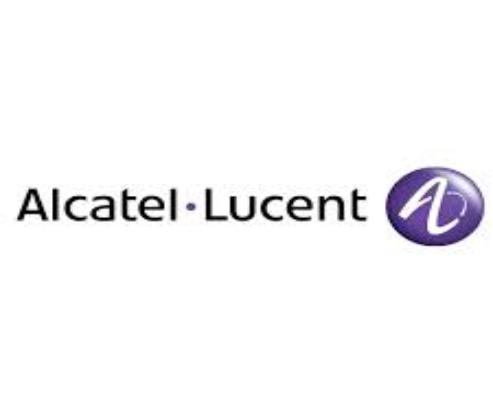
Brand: Alcatel-2
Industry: Electronic